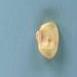
Maize quality: Good